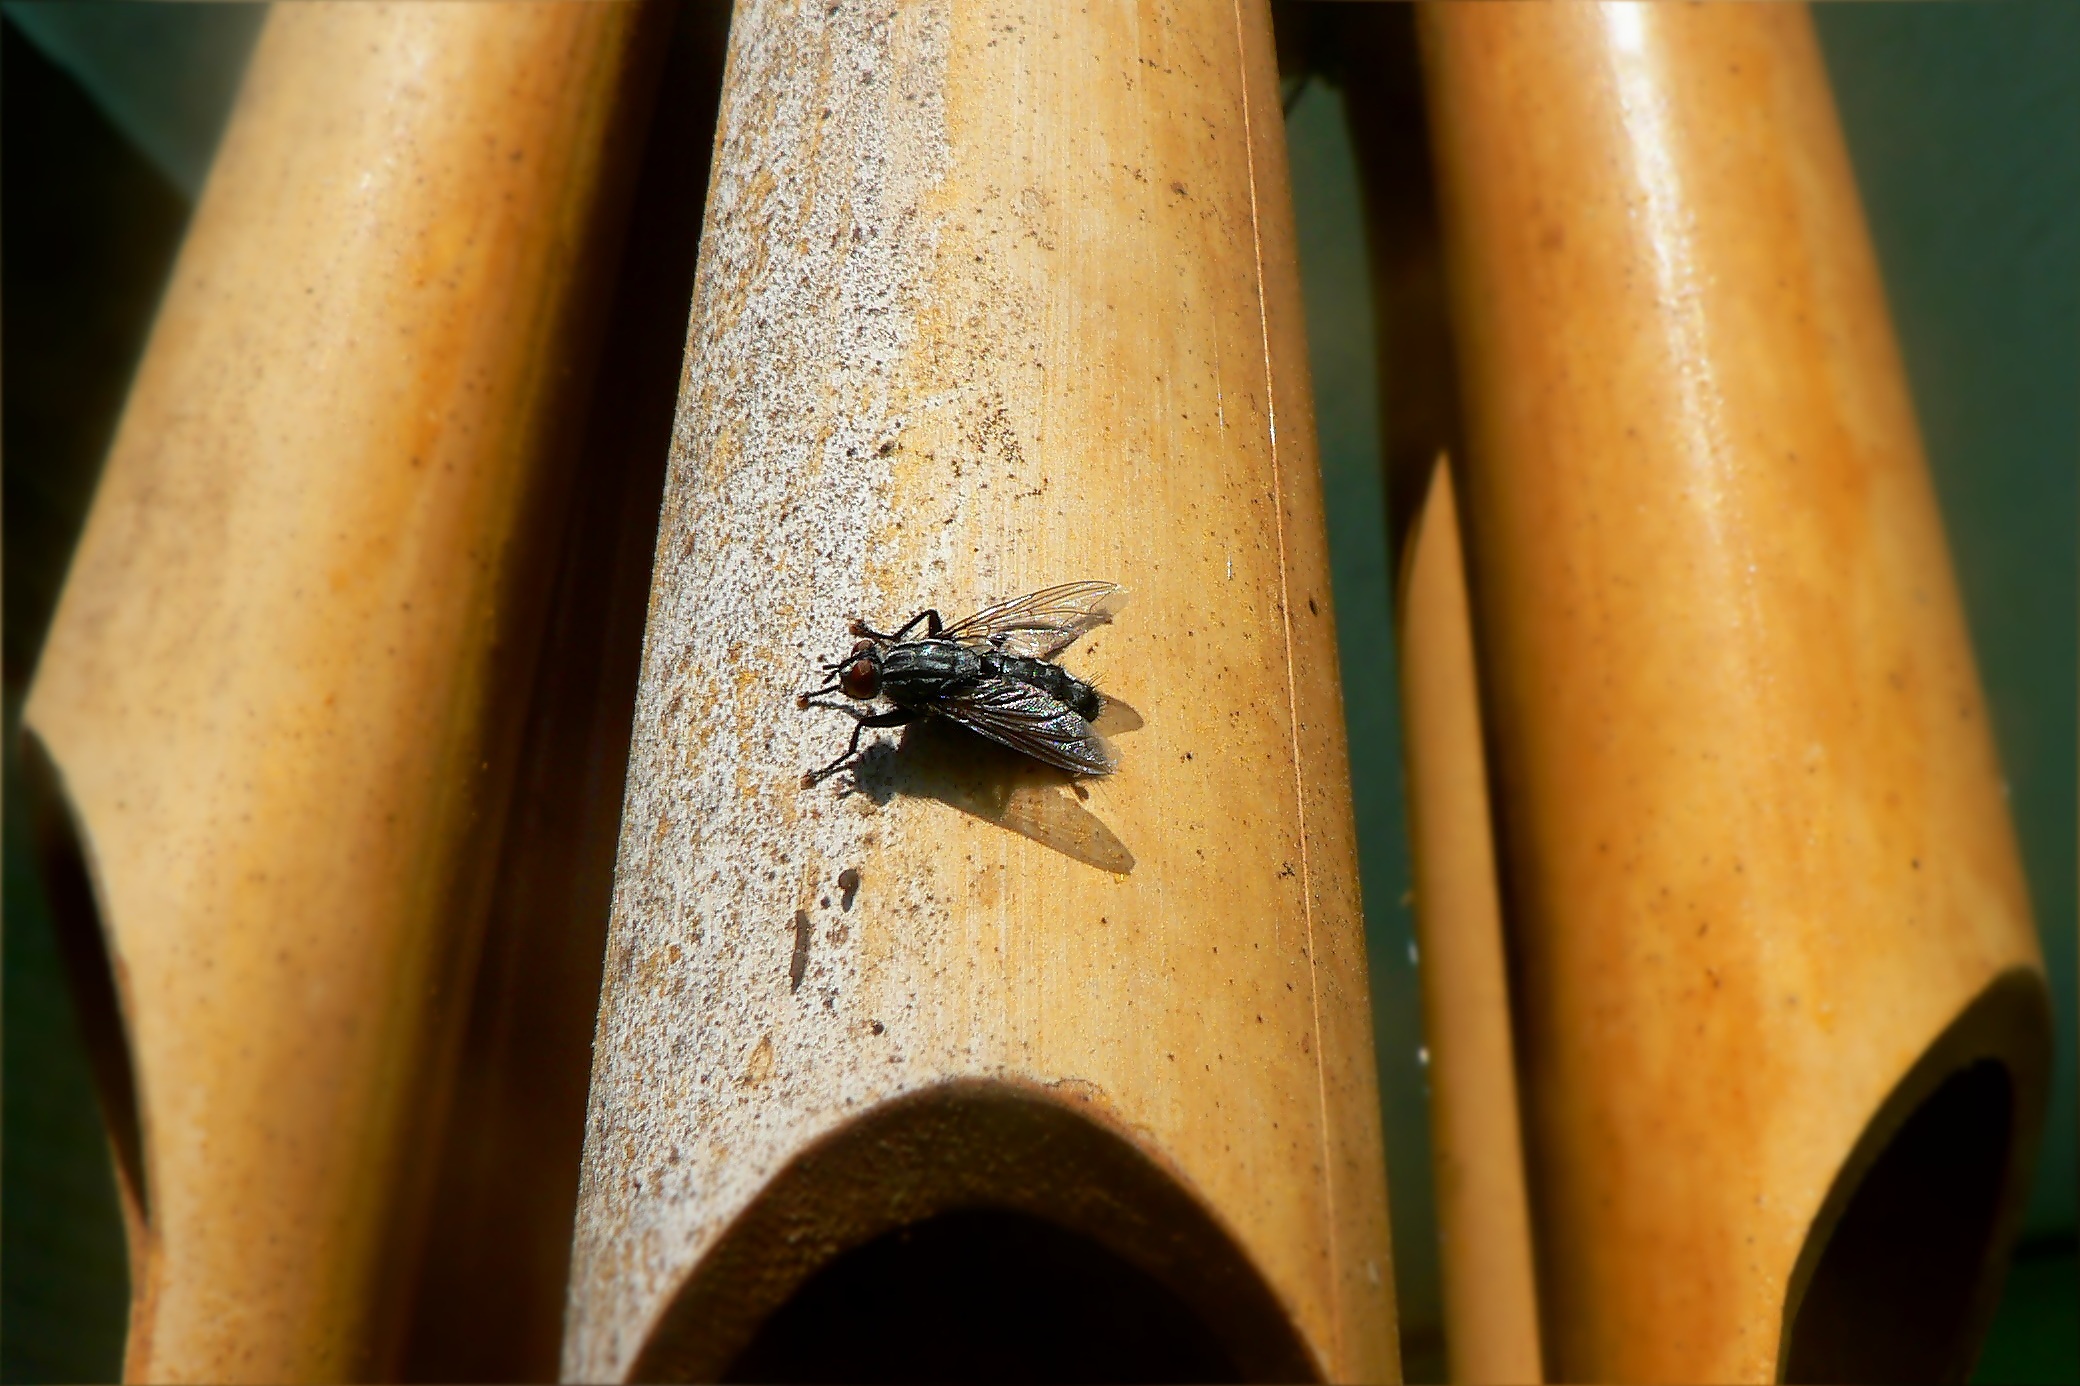
hand, nature, wood, leaf, fly, horn, green, insect, close up, insects, carving, bamboo, beetle, macro photography, plant stem